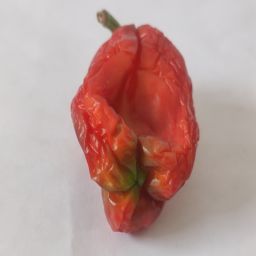
Crop: Bell Pepper
Quality: Dried